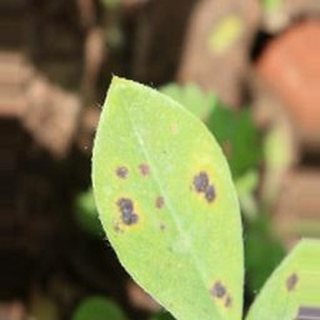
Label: groundnut_late_leaf_spot